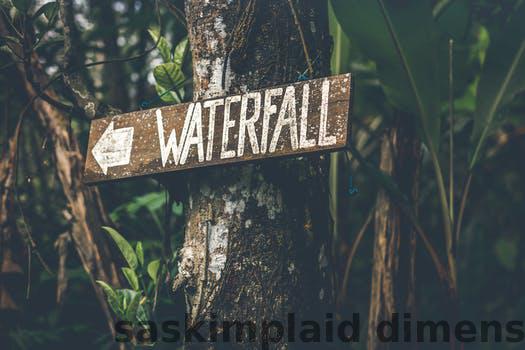
Label: Watermark